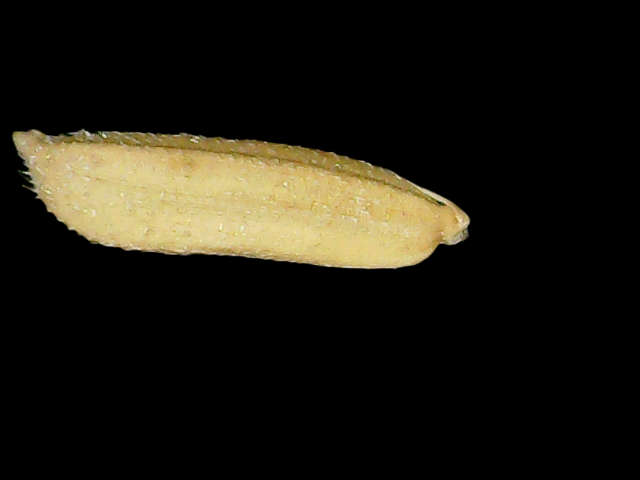
Rice variety: Binadhan16